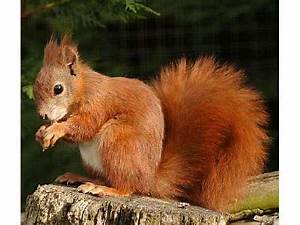
Label: squirrel